Shot Caller (film)

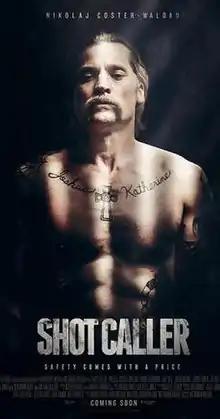
Teaser poster

Shot Caller is a 2017 American crime thriller film written and directed by Ric Roman Waugh. The film chronicles the transformation of a well-to-do family man, played by Nikolaj Coster-Waldau, into a hardened prison gangster, which he undergoes to survive California's penal system after he is incarcerated for his role in a deadly DUI car accident. The film also stars Omari Hardwick, Lake Bell, Jon Bernthal, Emory Cohen, Jeffrey Donovan, Evan Jones, Benjamin Bratt, and Holt McCallany.